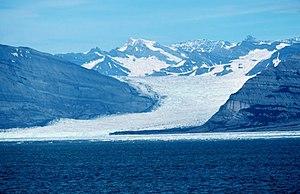
Il y a environ 664 glaciers dans l'État de l'Alaska aux États-Unis. Cette liste incomplète en présente quelques-uns par ordre alphabétique.
Le glacier Yahtse est un glacier d'Alaska aux États-Unis situé dans le borough de Yakutat. Long de 64 km, il débute sur la face sud-est du mont Miller, et s'étend en direction du sud-est le long du bord nord du glacier Guyot, jusqu'à la baie Icy, à l'est des collines Guyot et à 113 km au nord-est de Yakutat.